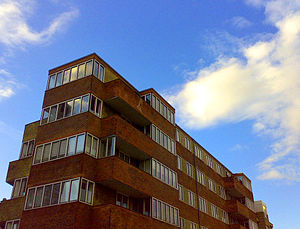
Strygejernet (bygning)
"""Strygejernet"" set fra syd"
Strygejernet er det populære navn for en funktionalistisk beboelsesejendom beliggende ved Gammel Kongevej og det sydvestlige hjørne af Søerne på Frederiksberg i København. Huset er det første resultat af det langvarige og succesfulde samarbejde mellem arkitekterne Kay Fisker og C.F. Møller. Dets øgenavnet skyldes, at ejendommens form – med to fløje som mødes i en spids vinkel mod Gammel Kongevej – kan minde om et strygejern.